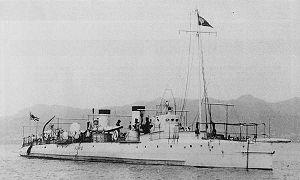
La Classe Hayabusa est une classe de torpilleurs de la Marine impériale japonaise construite entre 1900 et 1904 et ayant servi durant la Première Guerre mondiale.